Job Masego Regiment

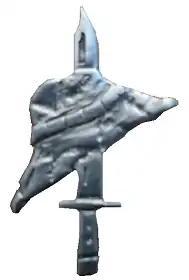
SADF Operation Hooper participation bar

2RNT was incorporated / amalgamated into Tshwane Regiment along with 5 other Motorised Infantry regiments in 2000.